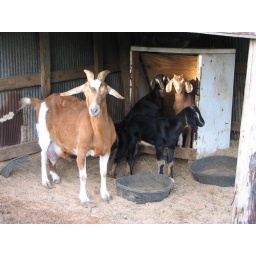
This goat had triplets. I think the kids have been taken to market and sold by now.